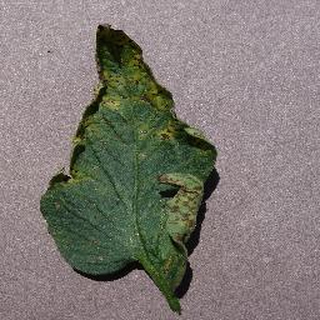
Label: tomato_septoria_leaf_spot